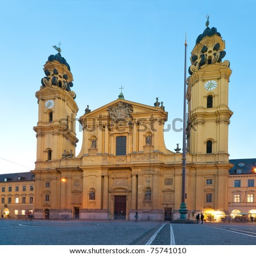
view at the city hall